False Kiva

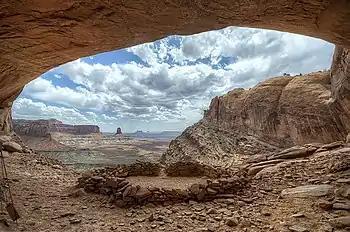
False Kiva cave, 2012

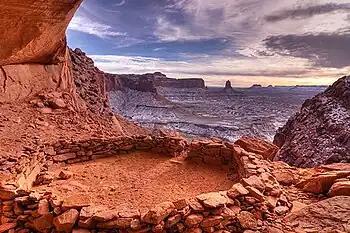
False Kiva stone circle in Canyonlands National Park in Utah, United States.

The False Kiva is a human-made stone circle of unknown origin in a cave in a remote area of Canyonlands National Park, which is located in U.S. state of Utah. It was closed by Canyonlands National Park rangers in early August 2018, as a result of vandalism.